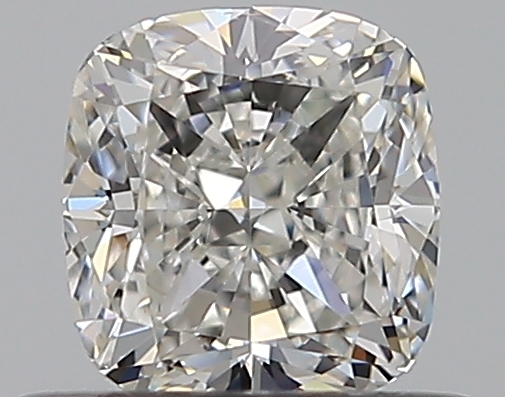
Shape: cushion
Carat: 0.52
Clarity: VS1
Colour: H
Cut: EX
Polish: EX
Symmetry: EX
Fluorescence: N
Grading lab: GIA
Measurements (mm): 4.65 x 4.35 x 2.96